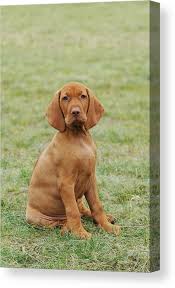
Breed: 210-n000048-vizsla